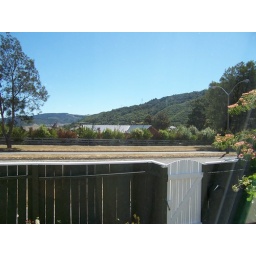
View of the street in front of house